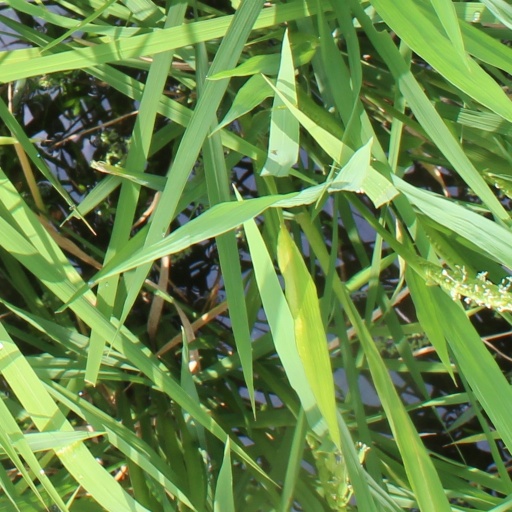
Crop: rice